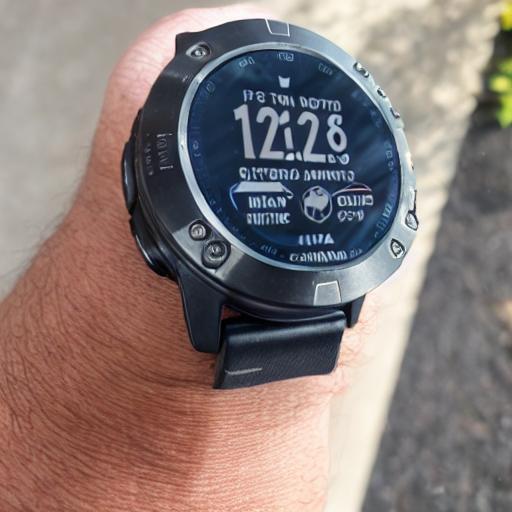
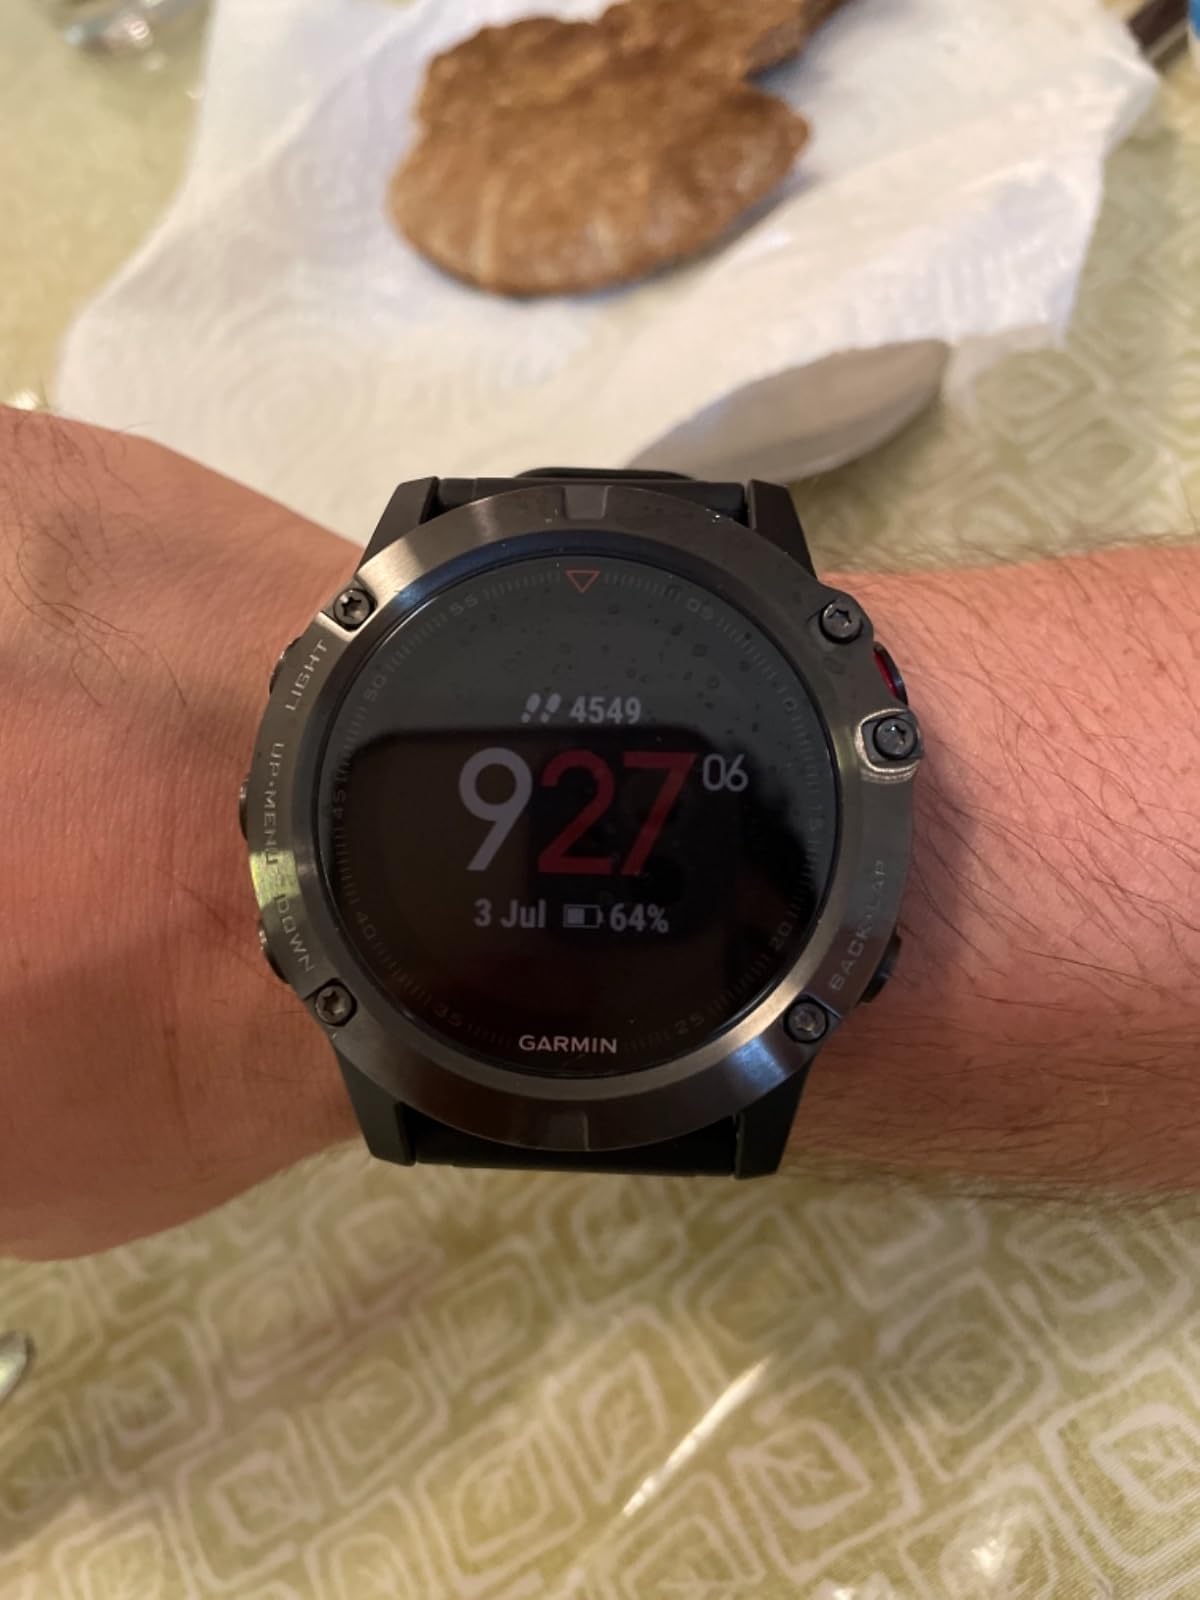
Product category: smartwatch
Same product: no